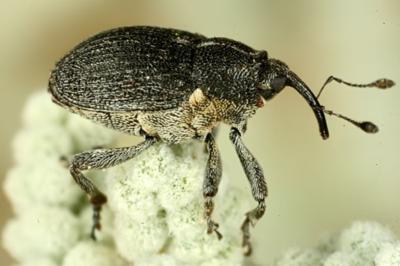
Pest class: Cabbage_seedpod_weevil